Brian Whelan

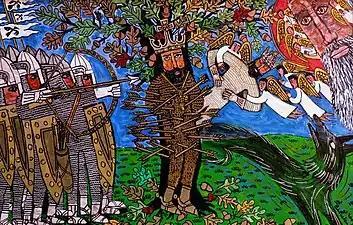
The Martyrdom of St Edmund by Brian Whelan

From 2013 to 2019, he and his American wife Wendy Roseberry had lived in the historic village of Waterford, Virginia, US, where they had created a studio out of an old outbuilding.